Lotus Esprit

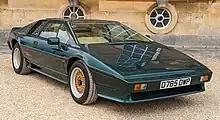
1987 Lotus Esprit Turbo

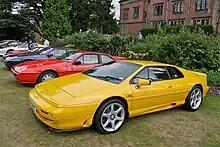
1998 Lotus Esprit GT3

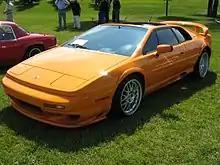
Lotus Esprit V8

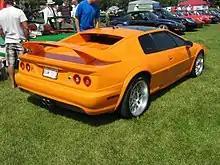
Lotus Esprit V8 (Carr)

The S3 received the 2.2 L Type 912 engine. The Turbo Esprit had a wet sump engine with the same power and torque output as its dry sump predecessor. Interior trim was revised which, when combined with changes to the body moulds, resulted in more headroom and an enlarged foot-well. The Turbo Esprit retained the aerodynamic body kit of the Essex cars and featured prominent 'turbo esprit' decals on the nose and sides. The S3 gained the new larger bumpers but kept the simpler sill line and glazed rear hatch of the S2.2 body. Both cars came with BBS alloy wheels. One interesting omission was that the Esprit S3 had no cigarette lighter as standard equipment; ashtrays are tucked away in the door sills.